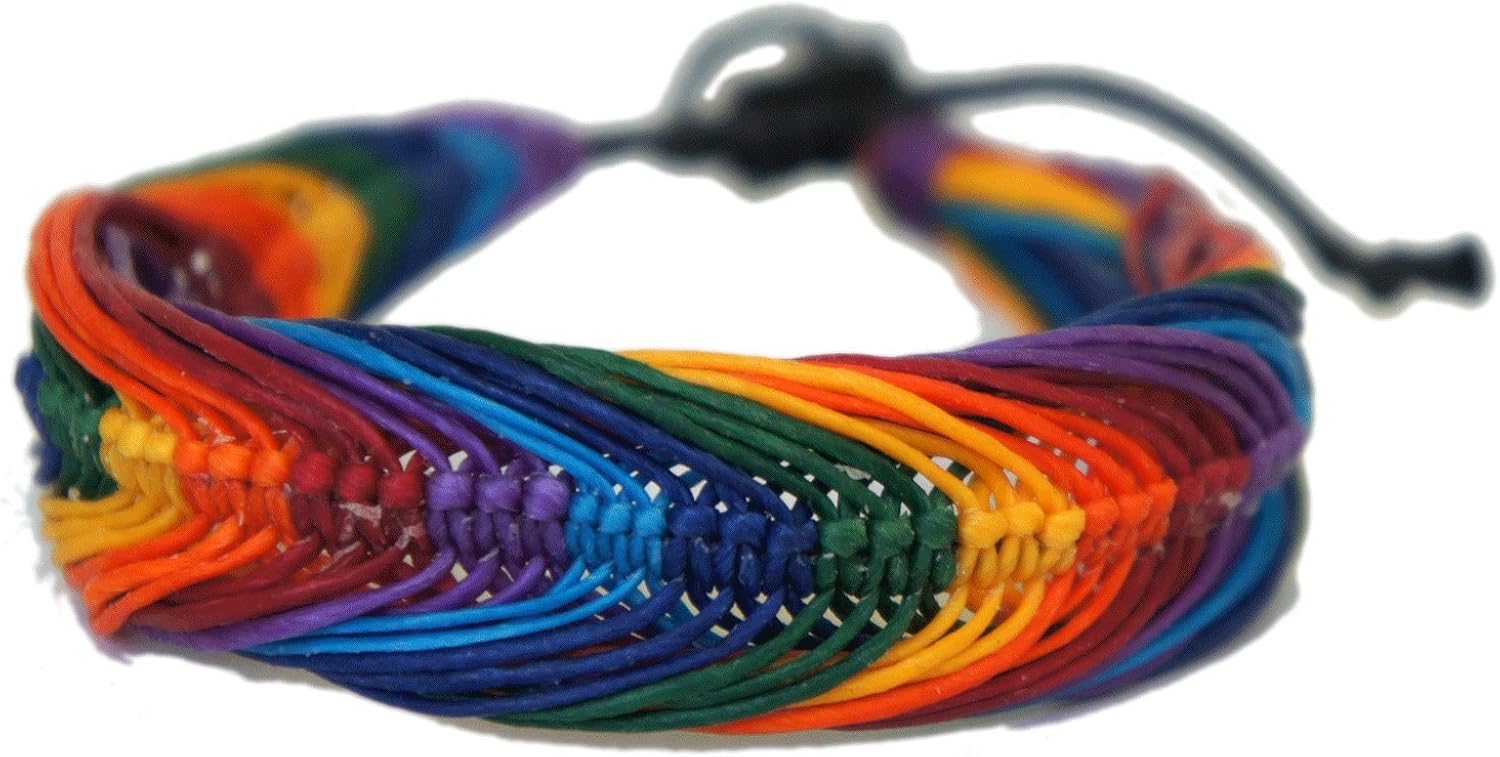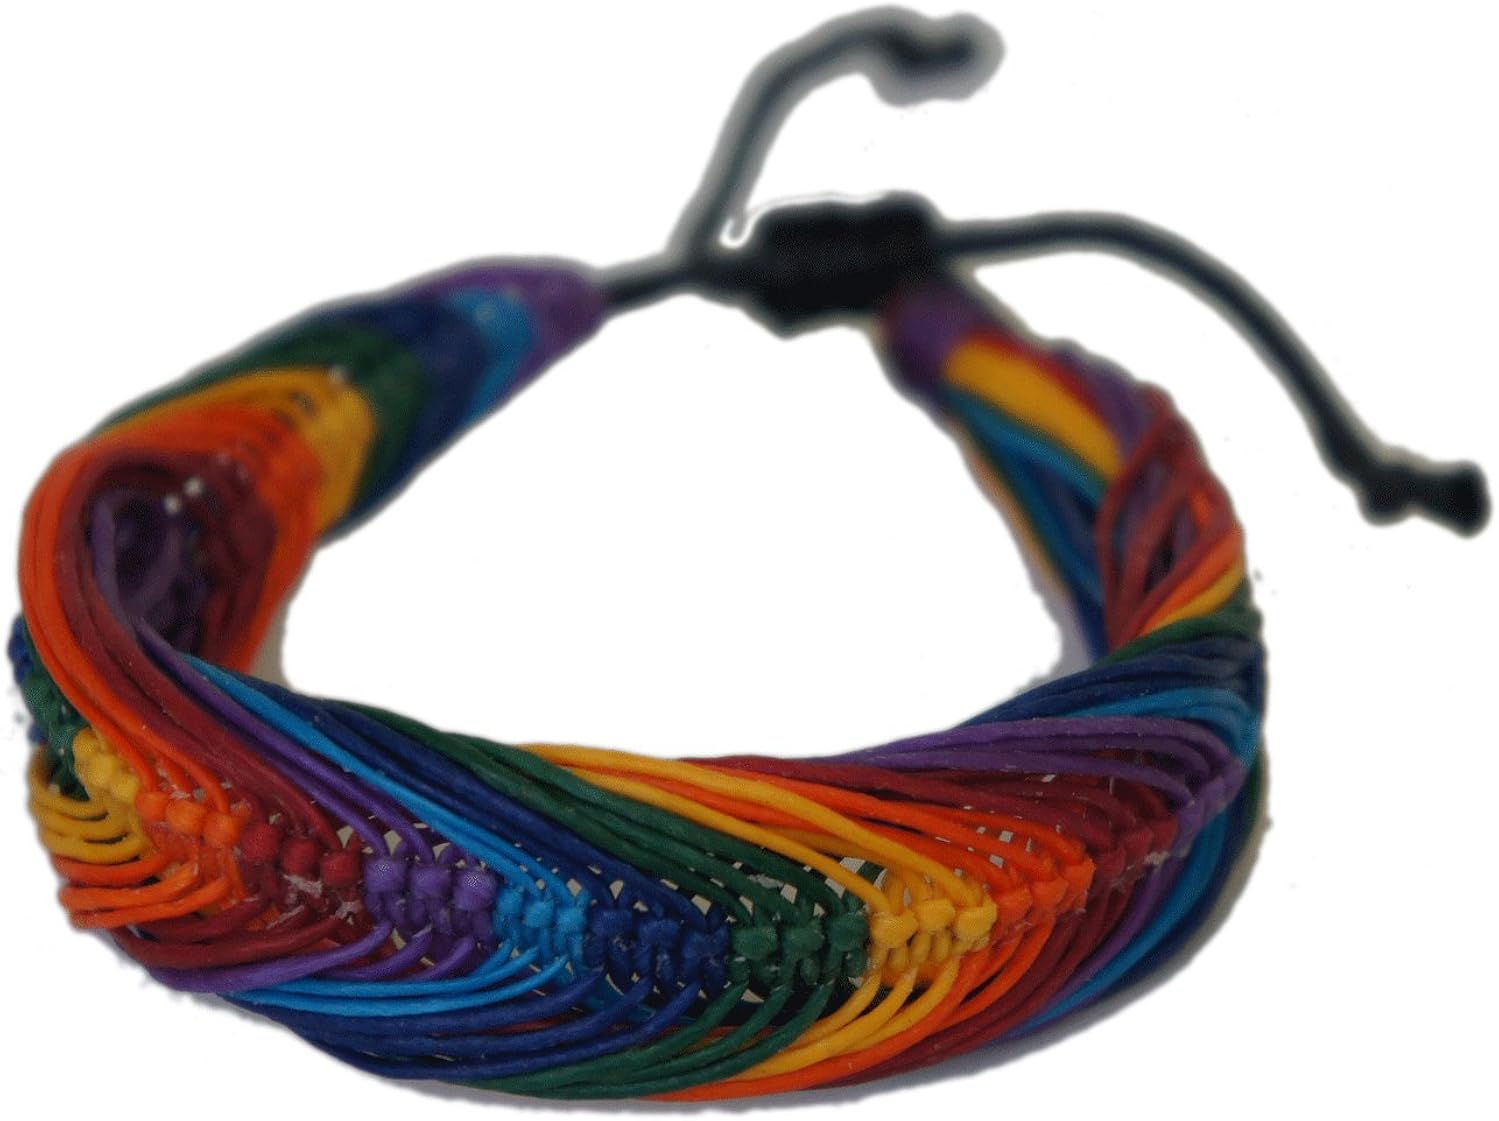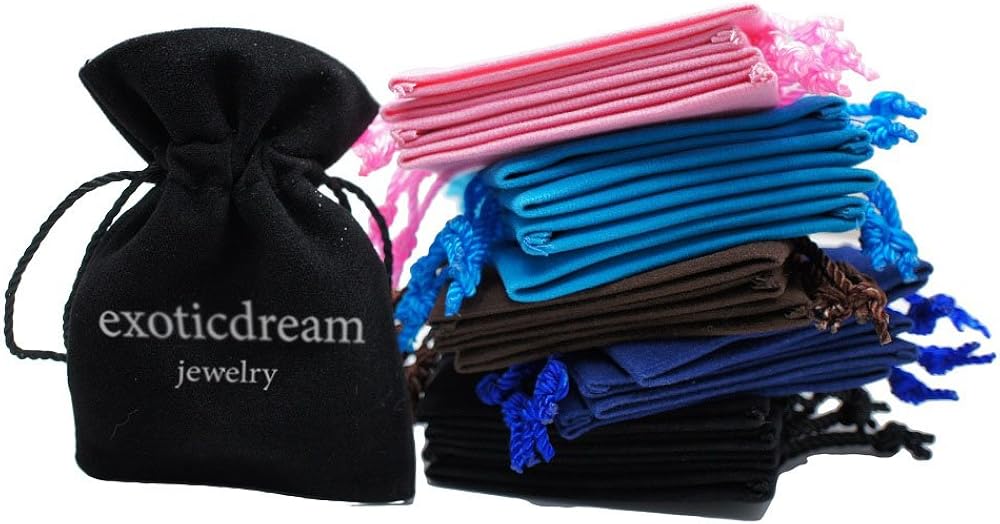
Rainbow Hippie Macrame Bracelet Wax Cord Hemp Handmade Gay Pride Fantasy Hawaiien Style
Category: AMAZON FASHION
This is handmade wax cord plaid wristband/bracelet. It is easy adjustable as it can be made smaller and larger by tying the cords into a knot a the desirable length. Size: 17cm to 28cm in length, 2cm width
Features: Handmade Macrame Bracelet | Adjustable cord - The bracelet is adjustable to any size | Good for wearing as casual and any occasional | Cute bracelet from exoticdream | FAST shipping from Amazon warehouse